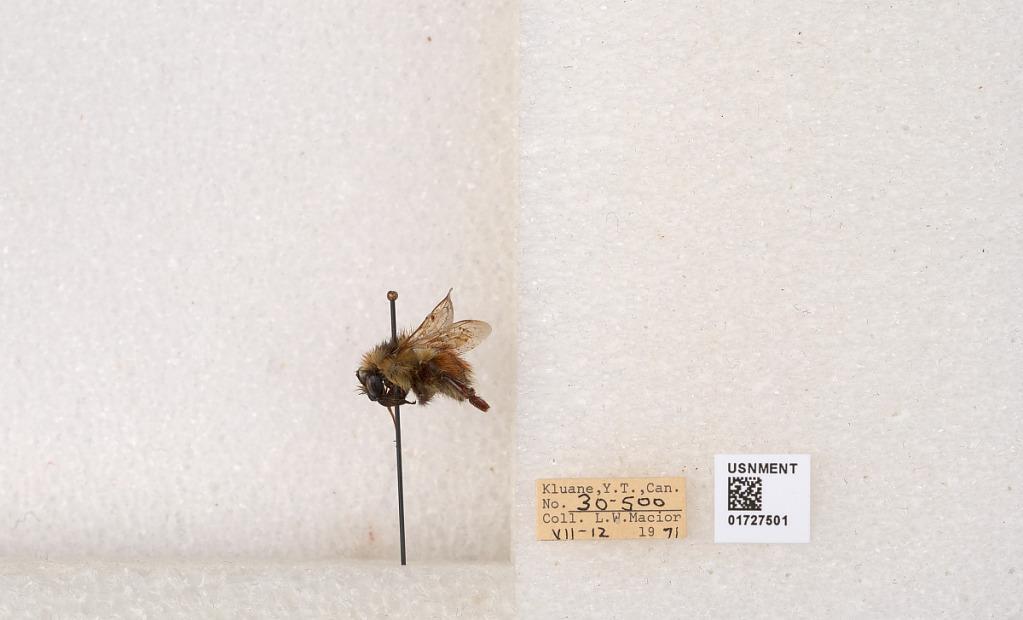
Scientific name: Bombus (Pyrobombus) sylvicola Kirby
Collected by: L. Macior
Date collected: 1971-7-12
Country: Canada
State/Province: Yukon Territory
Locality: Kluane National Park and Reserve
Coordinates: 60.7493, -139.504